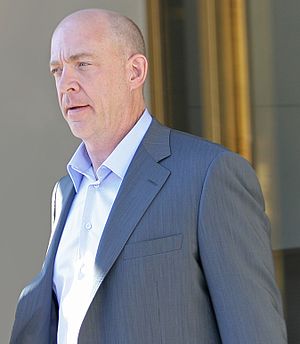
J.K. Simmons
J.K. Simmons 2007
Jonathan Kimble Simmons er en amerikansk skuespiller, der havde sit gennembrud med HBO-serien Oz. Han er muligvis bedst kendt for sin rolle som J. Jonah Jameson i Spider-manfilmene. Simmons gik på University of Montana. Han er gift med Michelle Schumacher som også medvirkede i Oz i 9 episoder som Norma Clark. For rollen som Terence Fletcher i Whiplash, vandt Simmons Oscaren for bedste mandlige birolle i 2015.